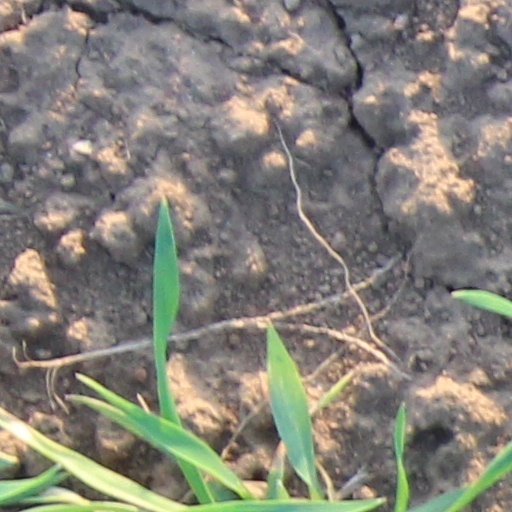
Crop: wheat